Russian Argentines

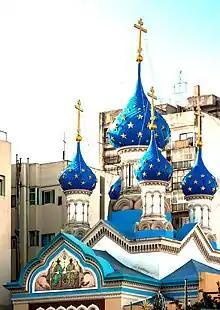
Russian Orthodox Cathedral of the Most Holy Trinity located in the neighborhood of San Telmo, Buenos Aires. It was designed by Norwegian Argentine architect Alejandro Christophersen.

During the late 19th century and early 20th century, a variety of groups from the Russian Empire emigrated to Argentina. From 1901 to 1920, Russia was the third most common country of origin for immigrants in Argentina. By ethnicity, the immigrants primarily consisted of Jews and Volga Germans, but also included Poles, Finns, and Ukrainians. By 1910, Argentina's population included 45,000 Germans. In the last 80 years, many of the immigrants to Argentina have been Slavs: Bulgarians, Serbians, and Montenegrins, often looking for the patronage of Orthodox Russia in a Catholic country. Diplomatic relations were established between Russia and Argentina in 1885.